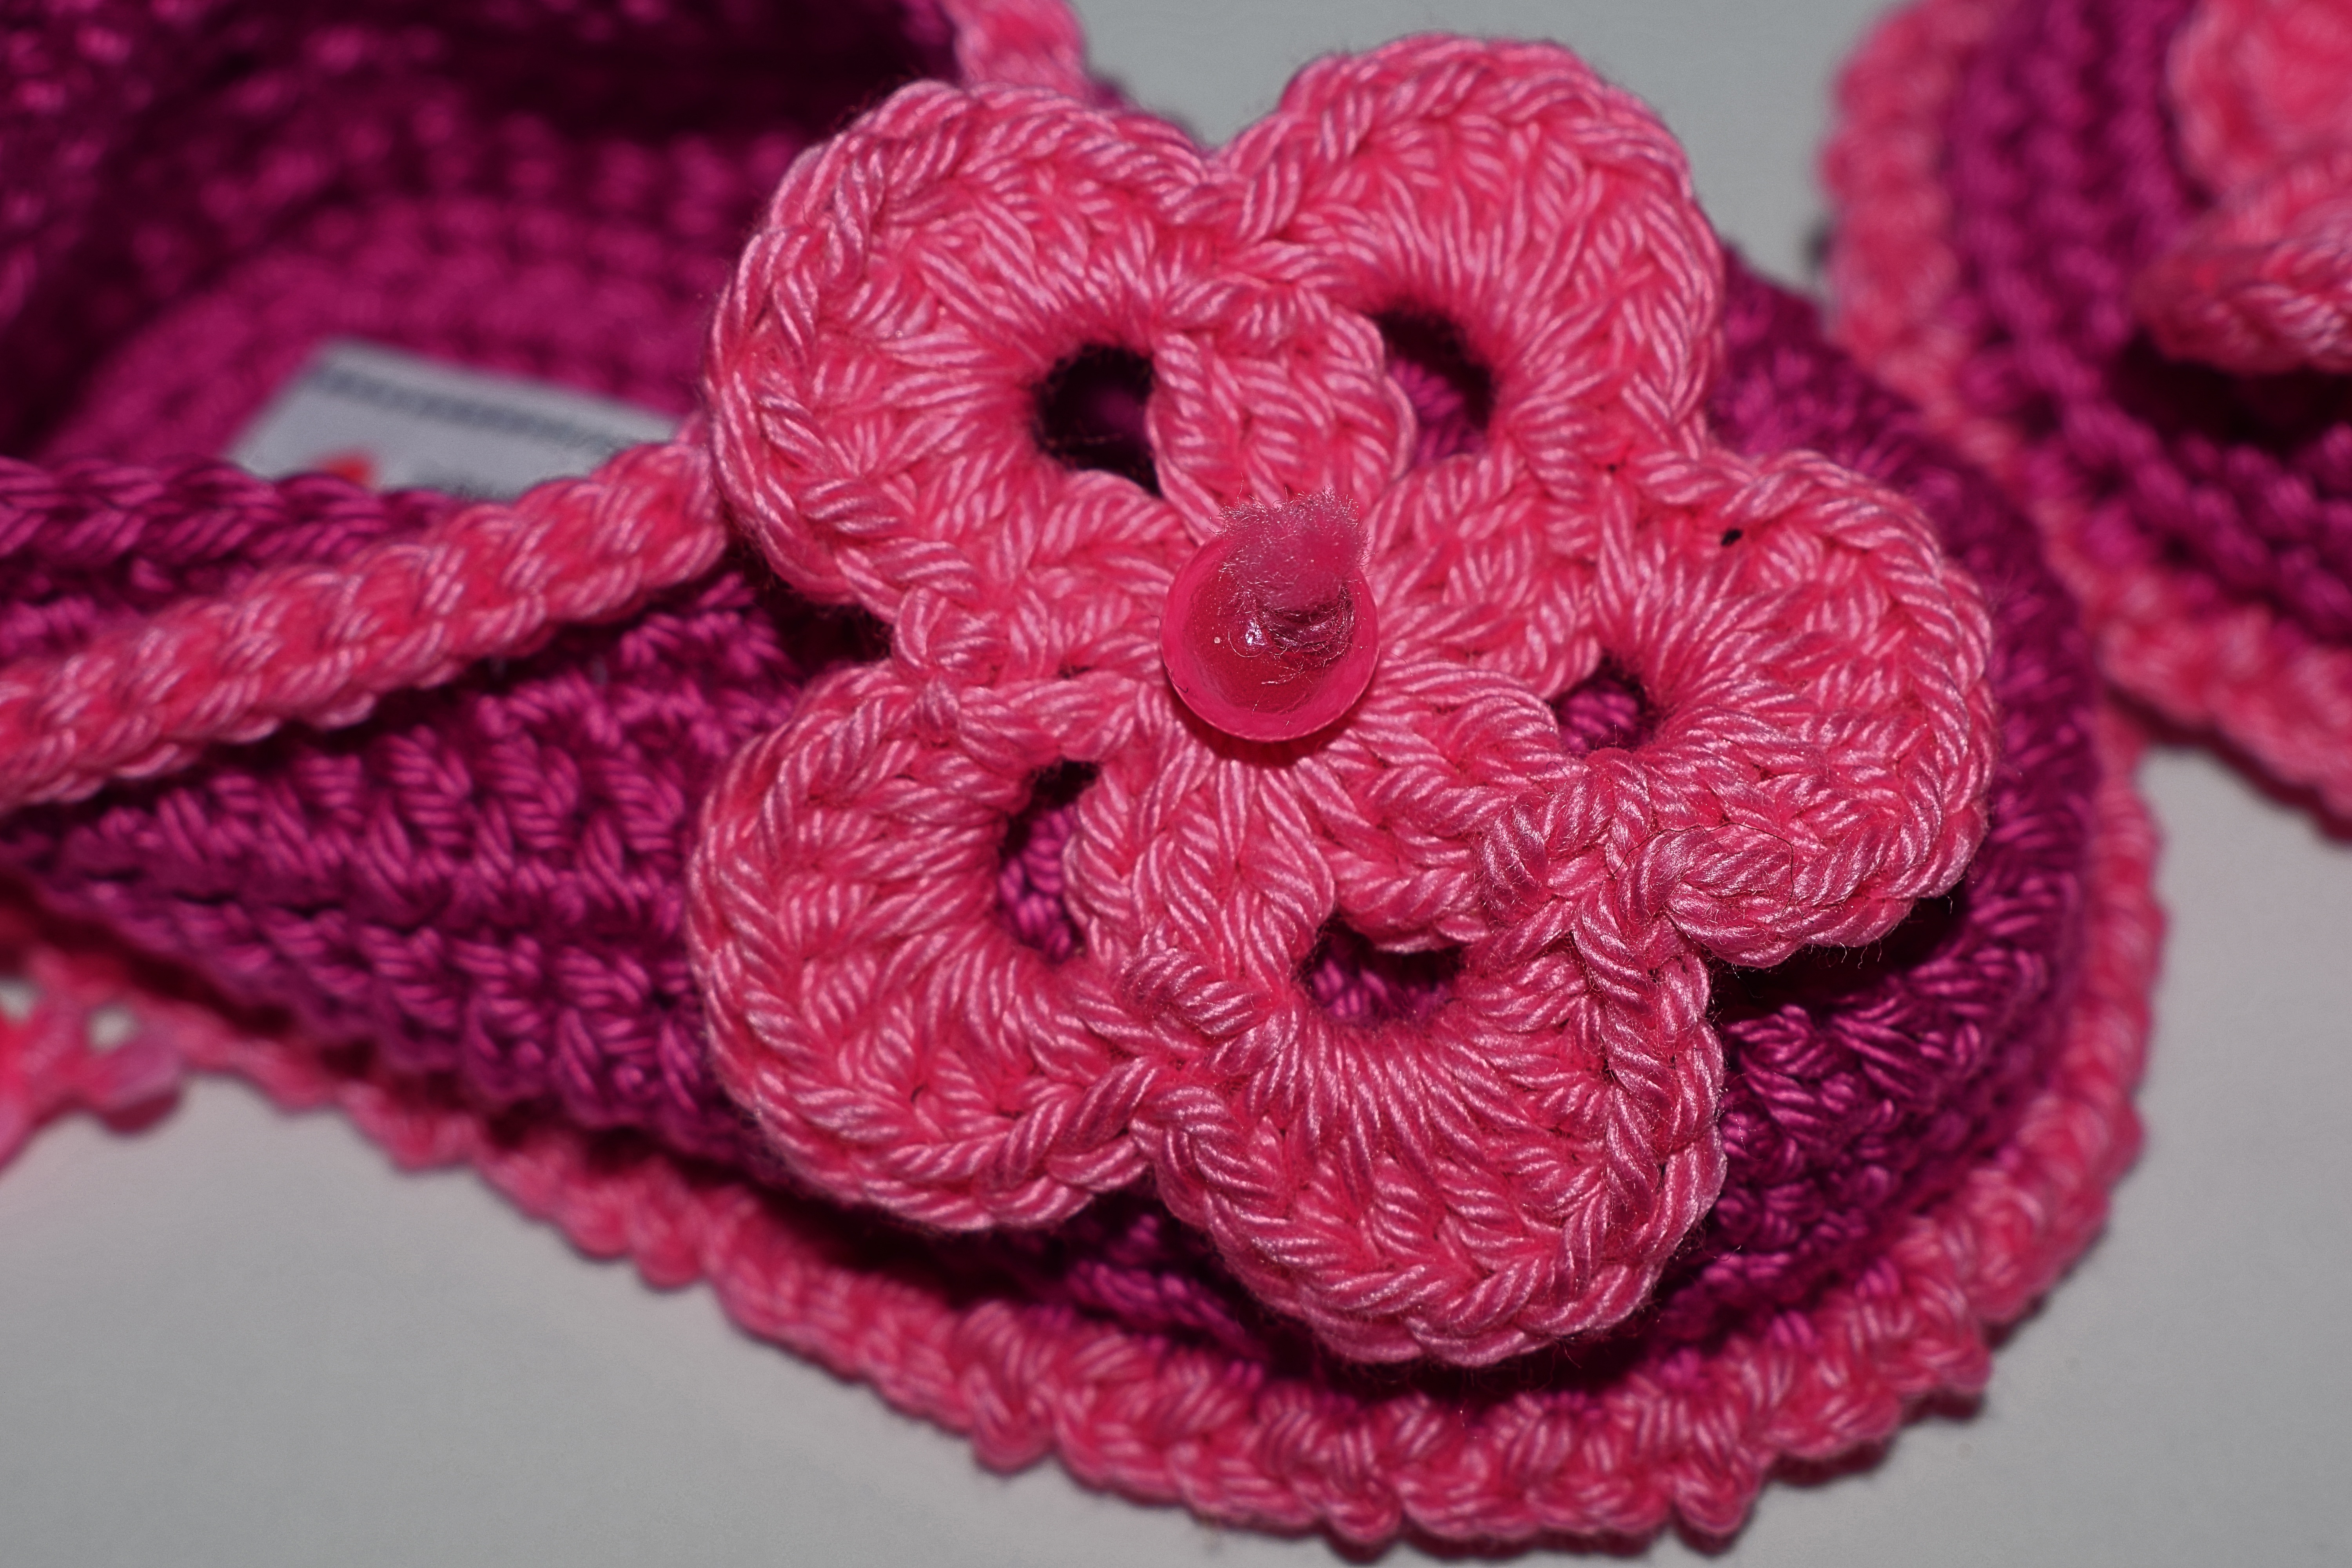
flower, petal, pattern, red, fashion, clothing, pink, headgear, flowers, crochet, knitting, textile, art, handmade, magenta, socks, ballet shoes, fashion accessory, hair accessory